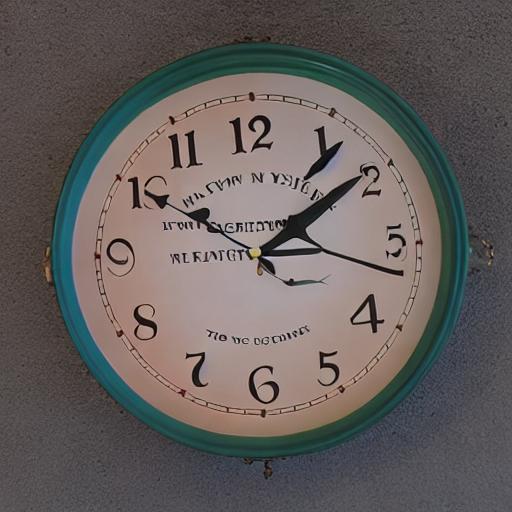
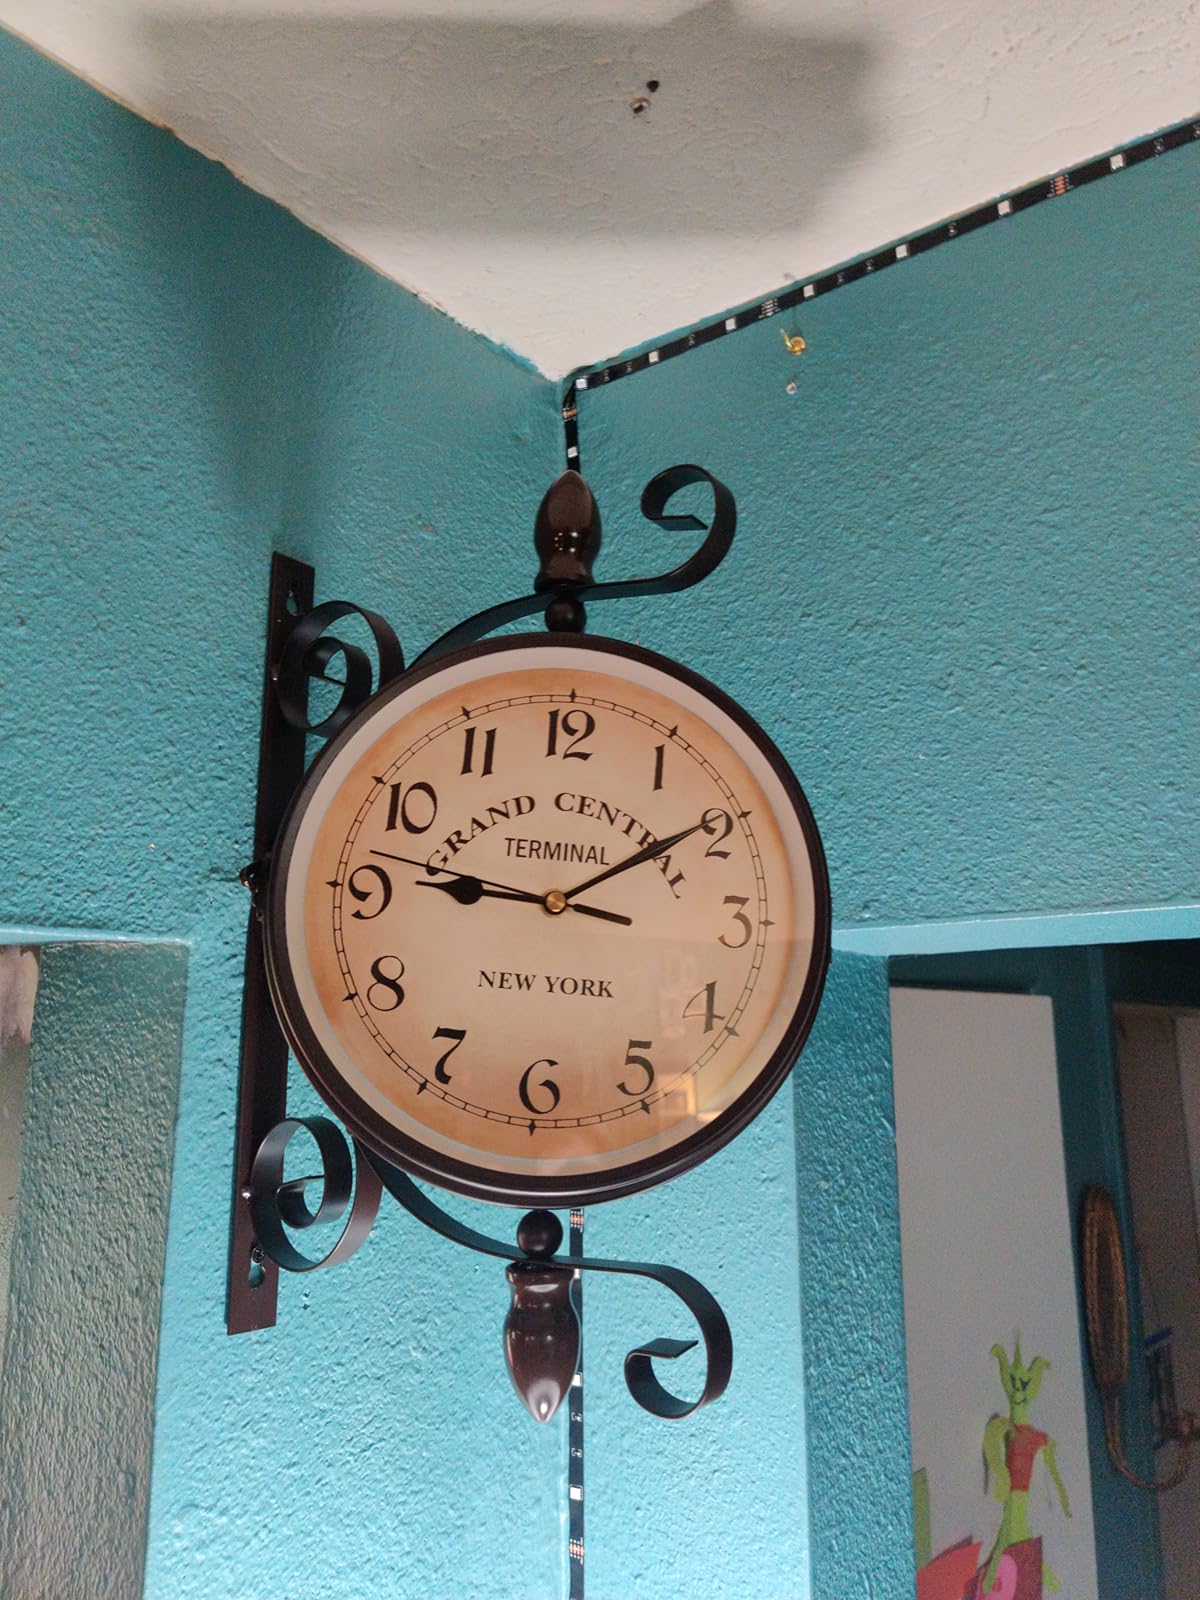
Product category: clock
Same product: no